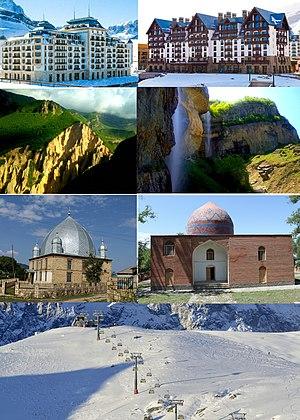
Qusar est une ville d'Azerbaïdjan, capitale du raion du même nom.